Gunboat Sheds, Copenhagen

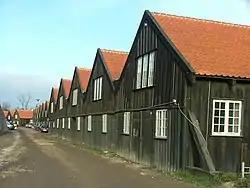
The Gunboat Sheds

The Gunboat Sheds ("Kanonbådsskurene") is a row of 32 black-painted wooden sheds located on the east coast of Frederiksholm, part of Holmen, in Copenhagen, Denmark. Built in the first half of the 19th century for the naval base which used to occupy the grounds, they have now been adapted for other use. They were listed in 1964.